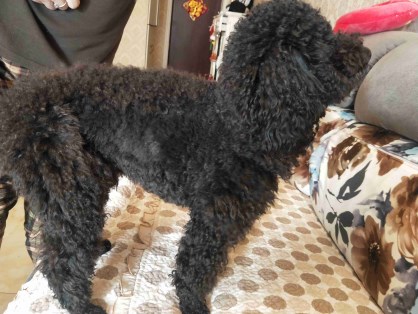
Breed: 7449-n000128-teddy